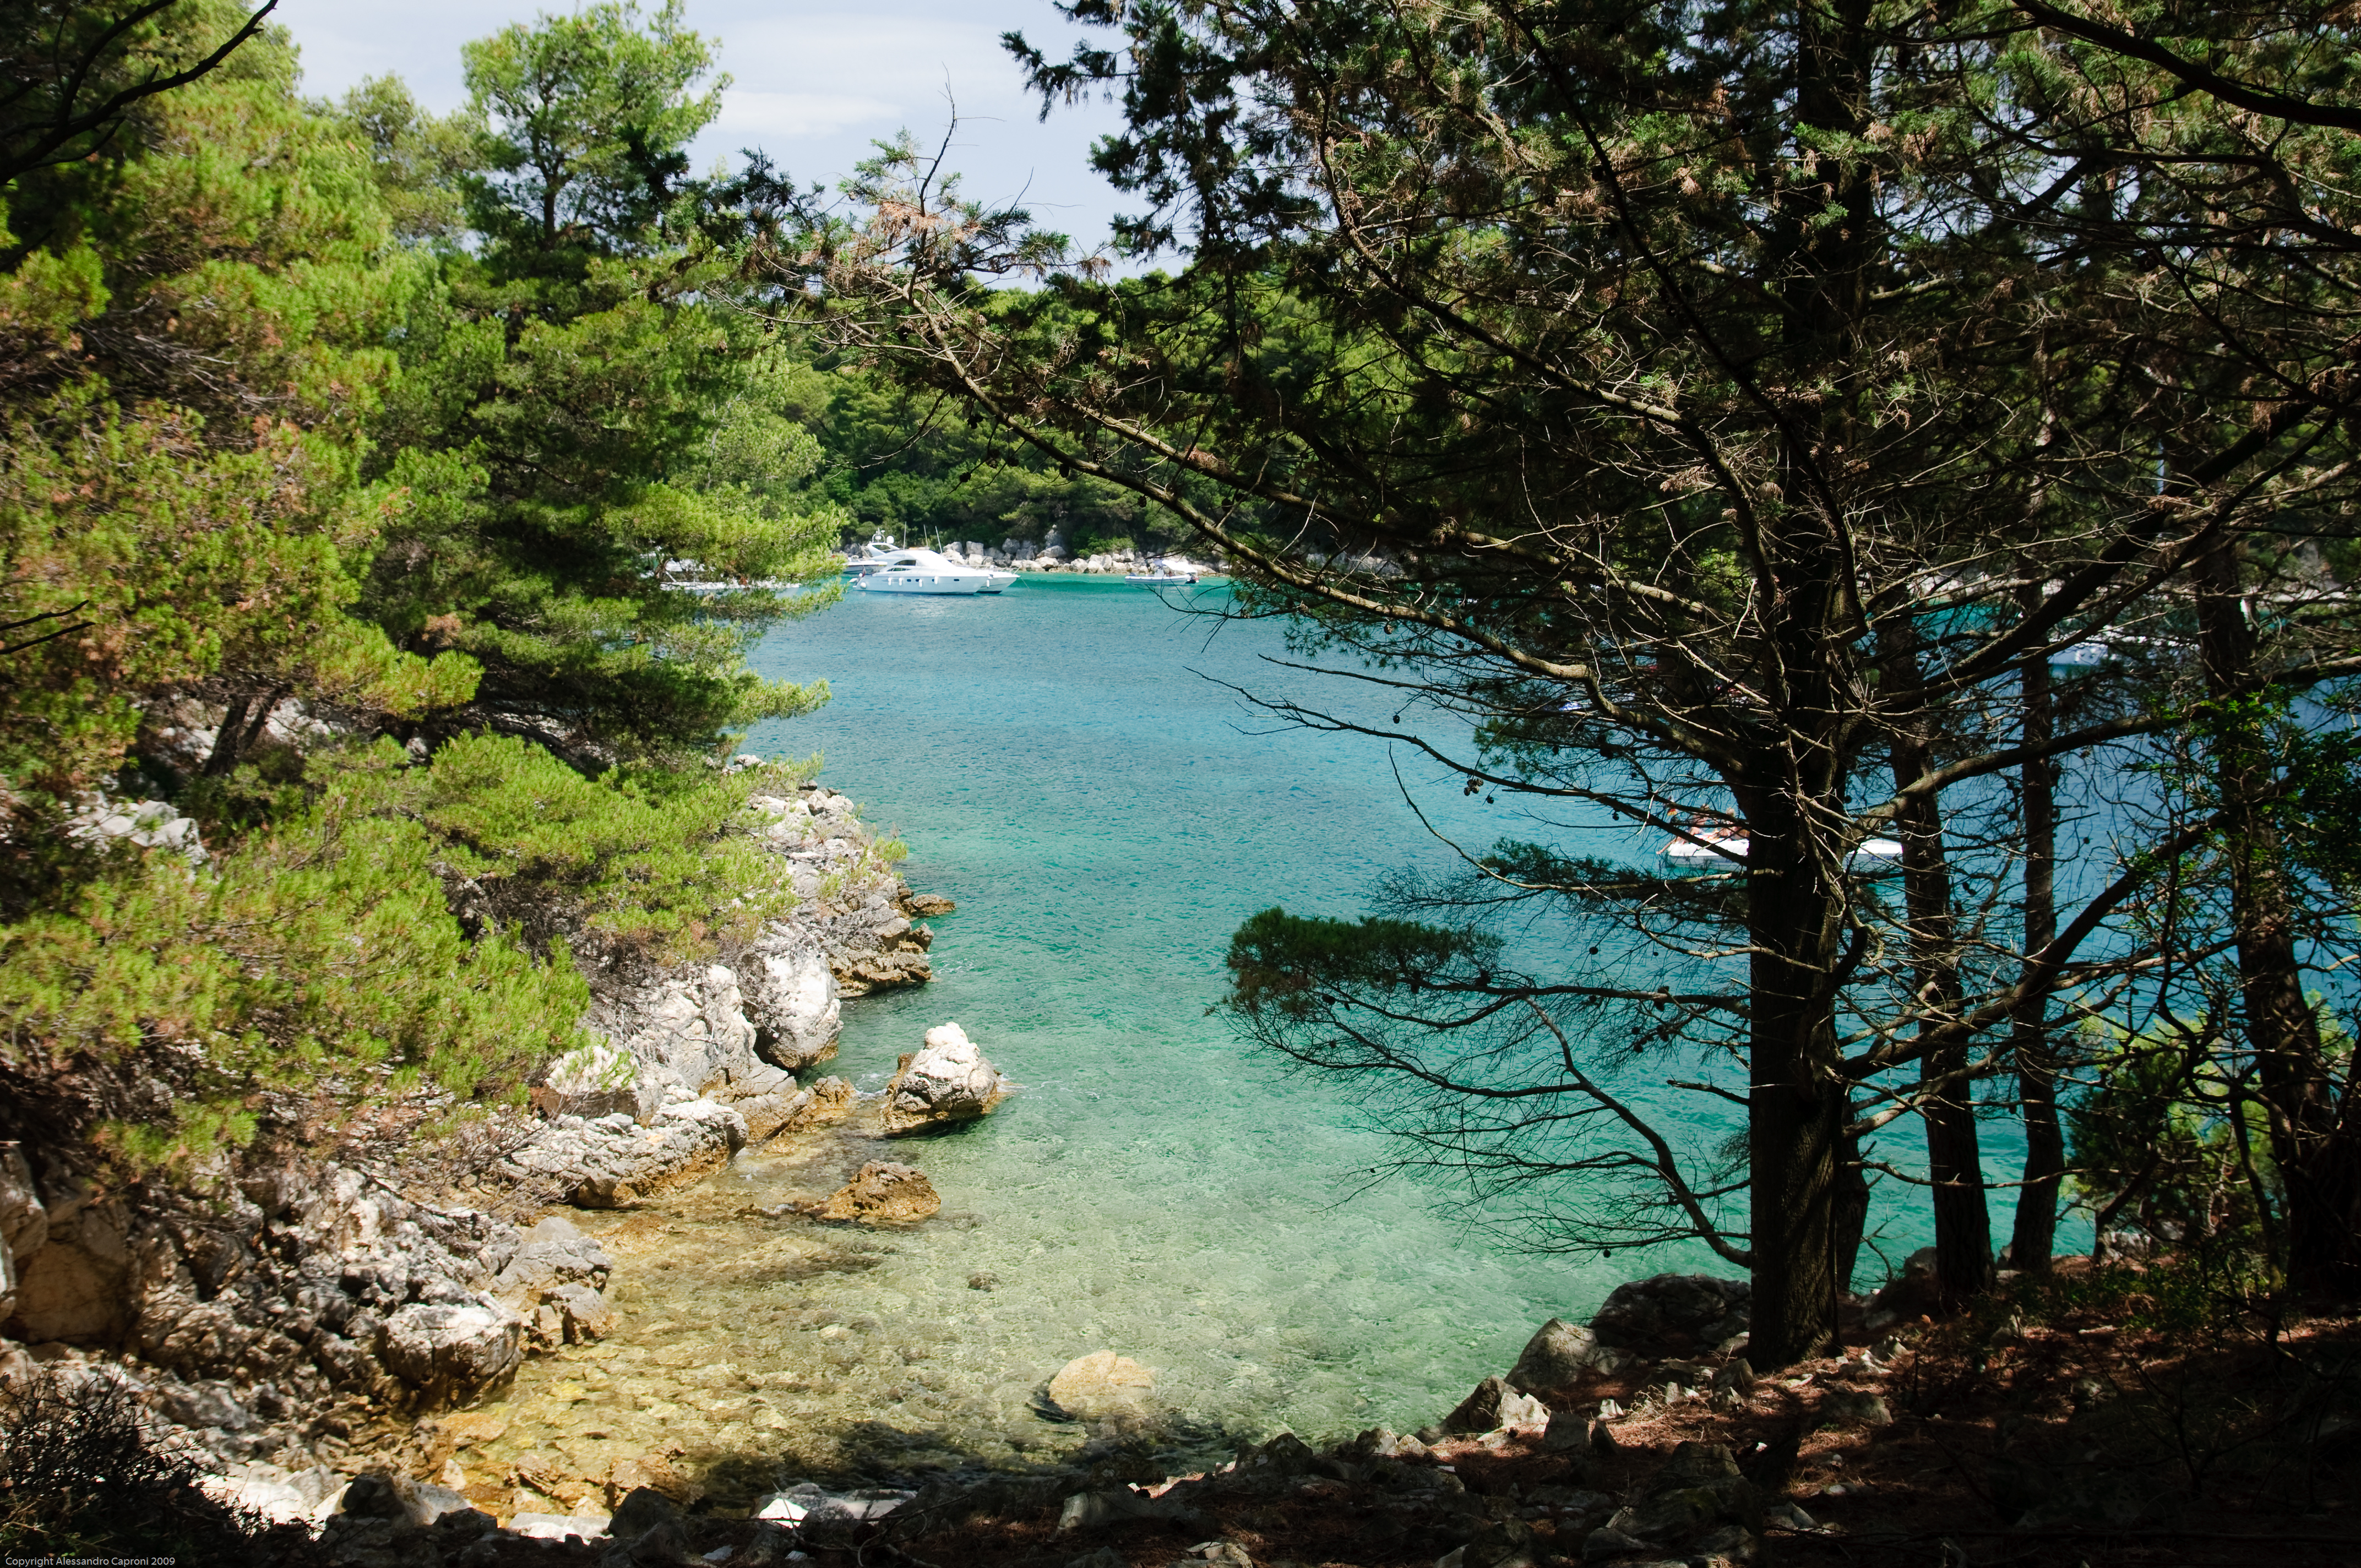
tree, water, nature, forest, wilderness, lake, river, stream, jungle, rapid, nikon, body of water, croatia, rainforest, water feature, hvratska, rab, d300